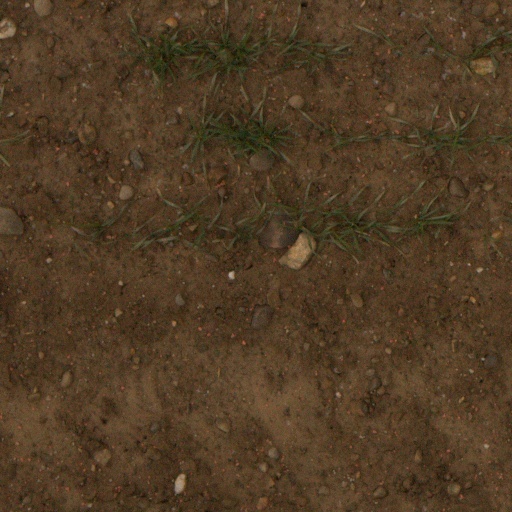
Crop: wheat